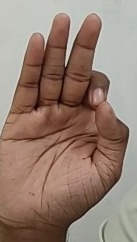
ASL sign: F